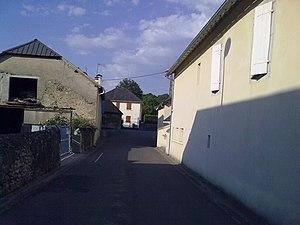
Herrère le 24 mai 2010. France.
Herrère est une commune française, située dans le département des Pyrénées-Atlantiques en région Nouvelle-Aquitaine.